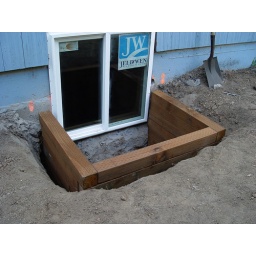
Cutting new windows in the foundation and building cedar window wells.